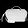
Label: Bag